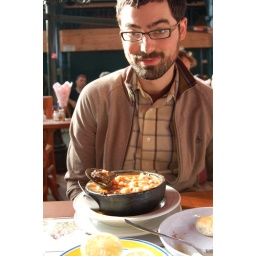
at the fish market - the fishiest fish stew in the entire world, i'm sure. he's a brave man.